1957 1000 km of Nürburgring

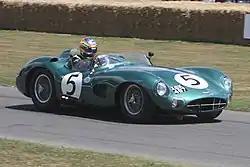
Aston Martin DBR1 - similar to the car driven to victory by Brooks/Cunningham-Reid

The day of the race would be warm and dry, but windy, with a crowd of approximately 120,000 in attendance. Although the Maserati 450S's had been expected to dominate, Brooks led from the start until passed by Moss after 8 laps who then led until on the 10th lap his 450S lost a rear wheel. The team then switched both Moss and Fangio into Harry Schell's car, leaving Hans Herrmann without a drive, but this car had an oil leak which caused it to make a premature stop and retire by lap 19. Francisco Godia-Sales then offered his older 300S to the works team, who placed both Moss and Fangio in the car and with him and his regular co-driver Horace Gould brought the car home in fifth place, securing Maserati two championship points.